HD 189733

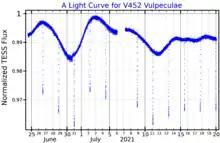
A light curve for V452 Vulpeculae, plotted from "TESS" data. Both the slow variation of the star's luminosity and the abrupt dips caused by planet transits (which occur every 2.219 days) are visible.

"HD 189733 A" is an orange dwarf star of the spectral type K1.5V. The star has a mass of 81 percent that of the Sun, a radius of 76 percent, and a luminosity of 33 percent. The star is between 89 and 102 percent as enriched in iron as the Sun, making the star more than 600 million years old. Its absolute magnitude is 6.2.